Ramlösa Hälsobrunn

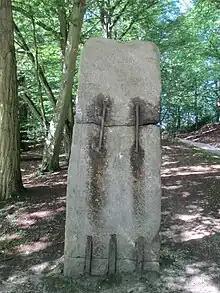
Karl Hårleman's runestone.

Around the middle of the 18th century, a long timber-framed well house was built with only five guest rooms. Most of the guests at Ramlösa well instead rented accommodation from locals. The same year Carl Linnaeus visited Ramlösa, 1749, architect and court superintendent Carl Hårleman also visited the well. Hårleman described the well's guests, who during his stay consisted of retired soldiers and ordinary peasants as well as diplomats and civil servants. Hårleman had a runestone erected to commemorate his stay at the well. The stone was placed on the hill opposite the well house and the runic inscription reads: